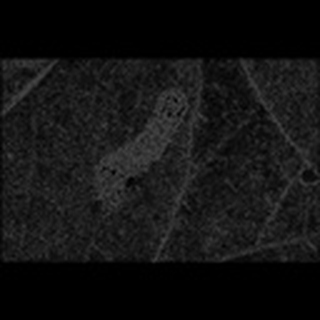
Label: cotton_army_worm